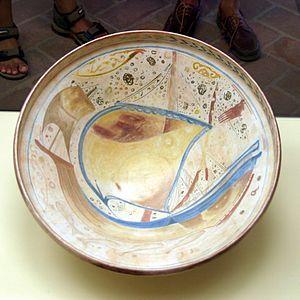
Alcazaba de Malaga, Espagne